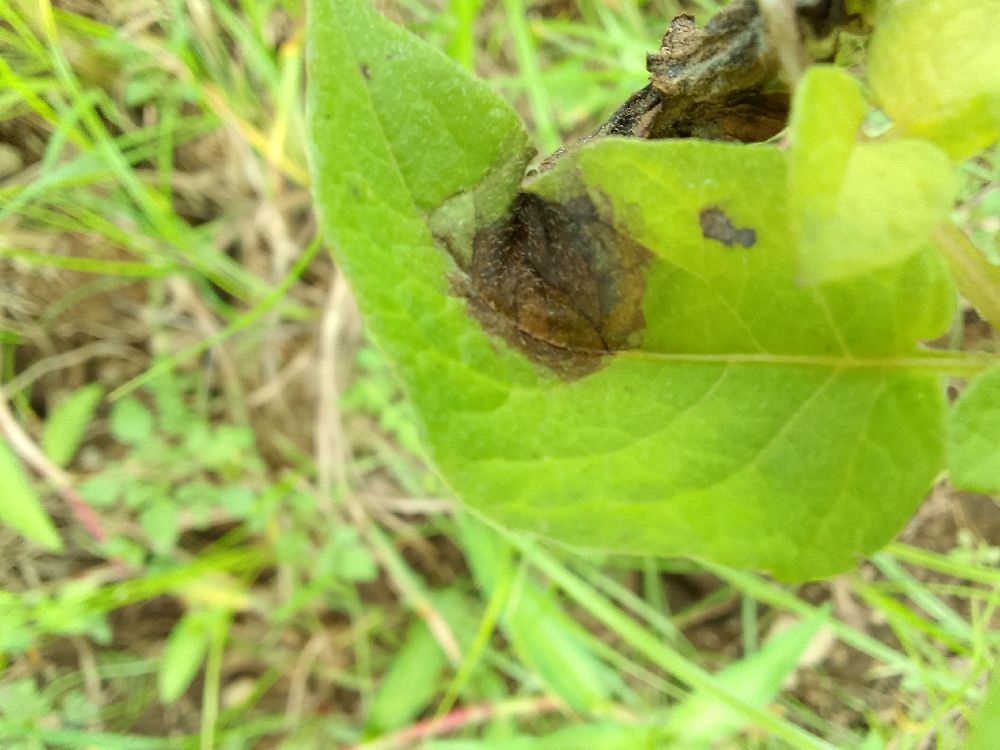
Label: Late blight